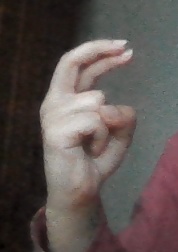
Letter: zay